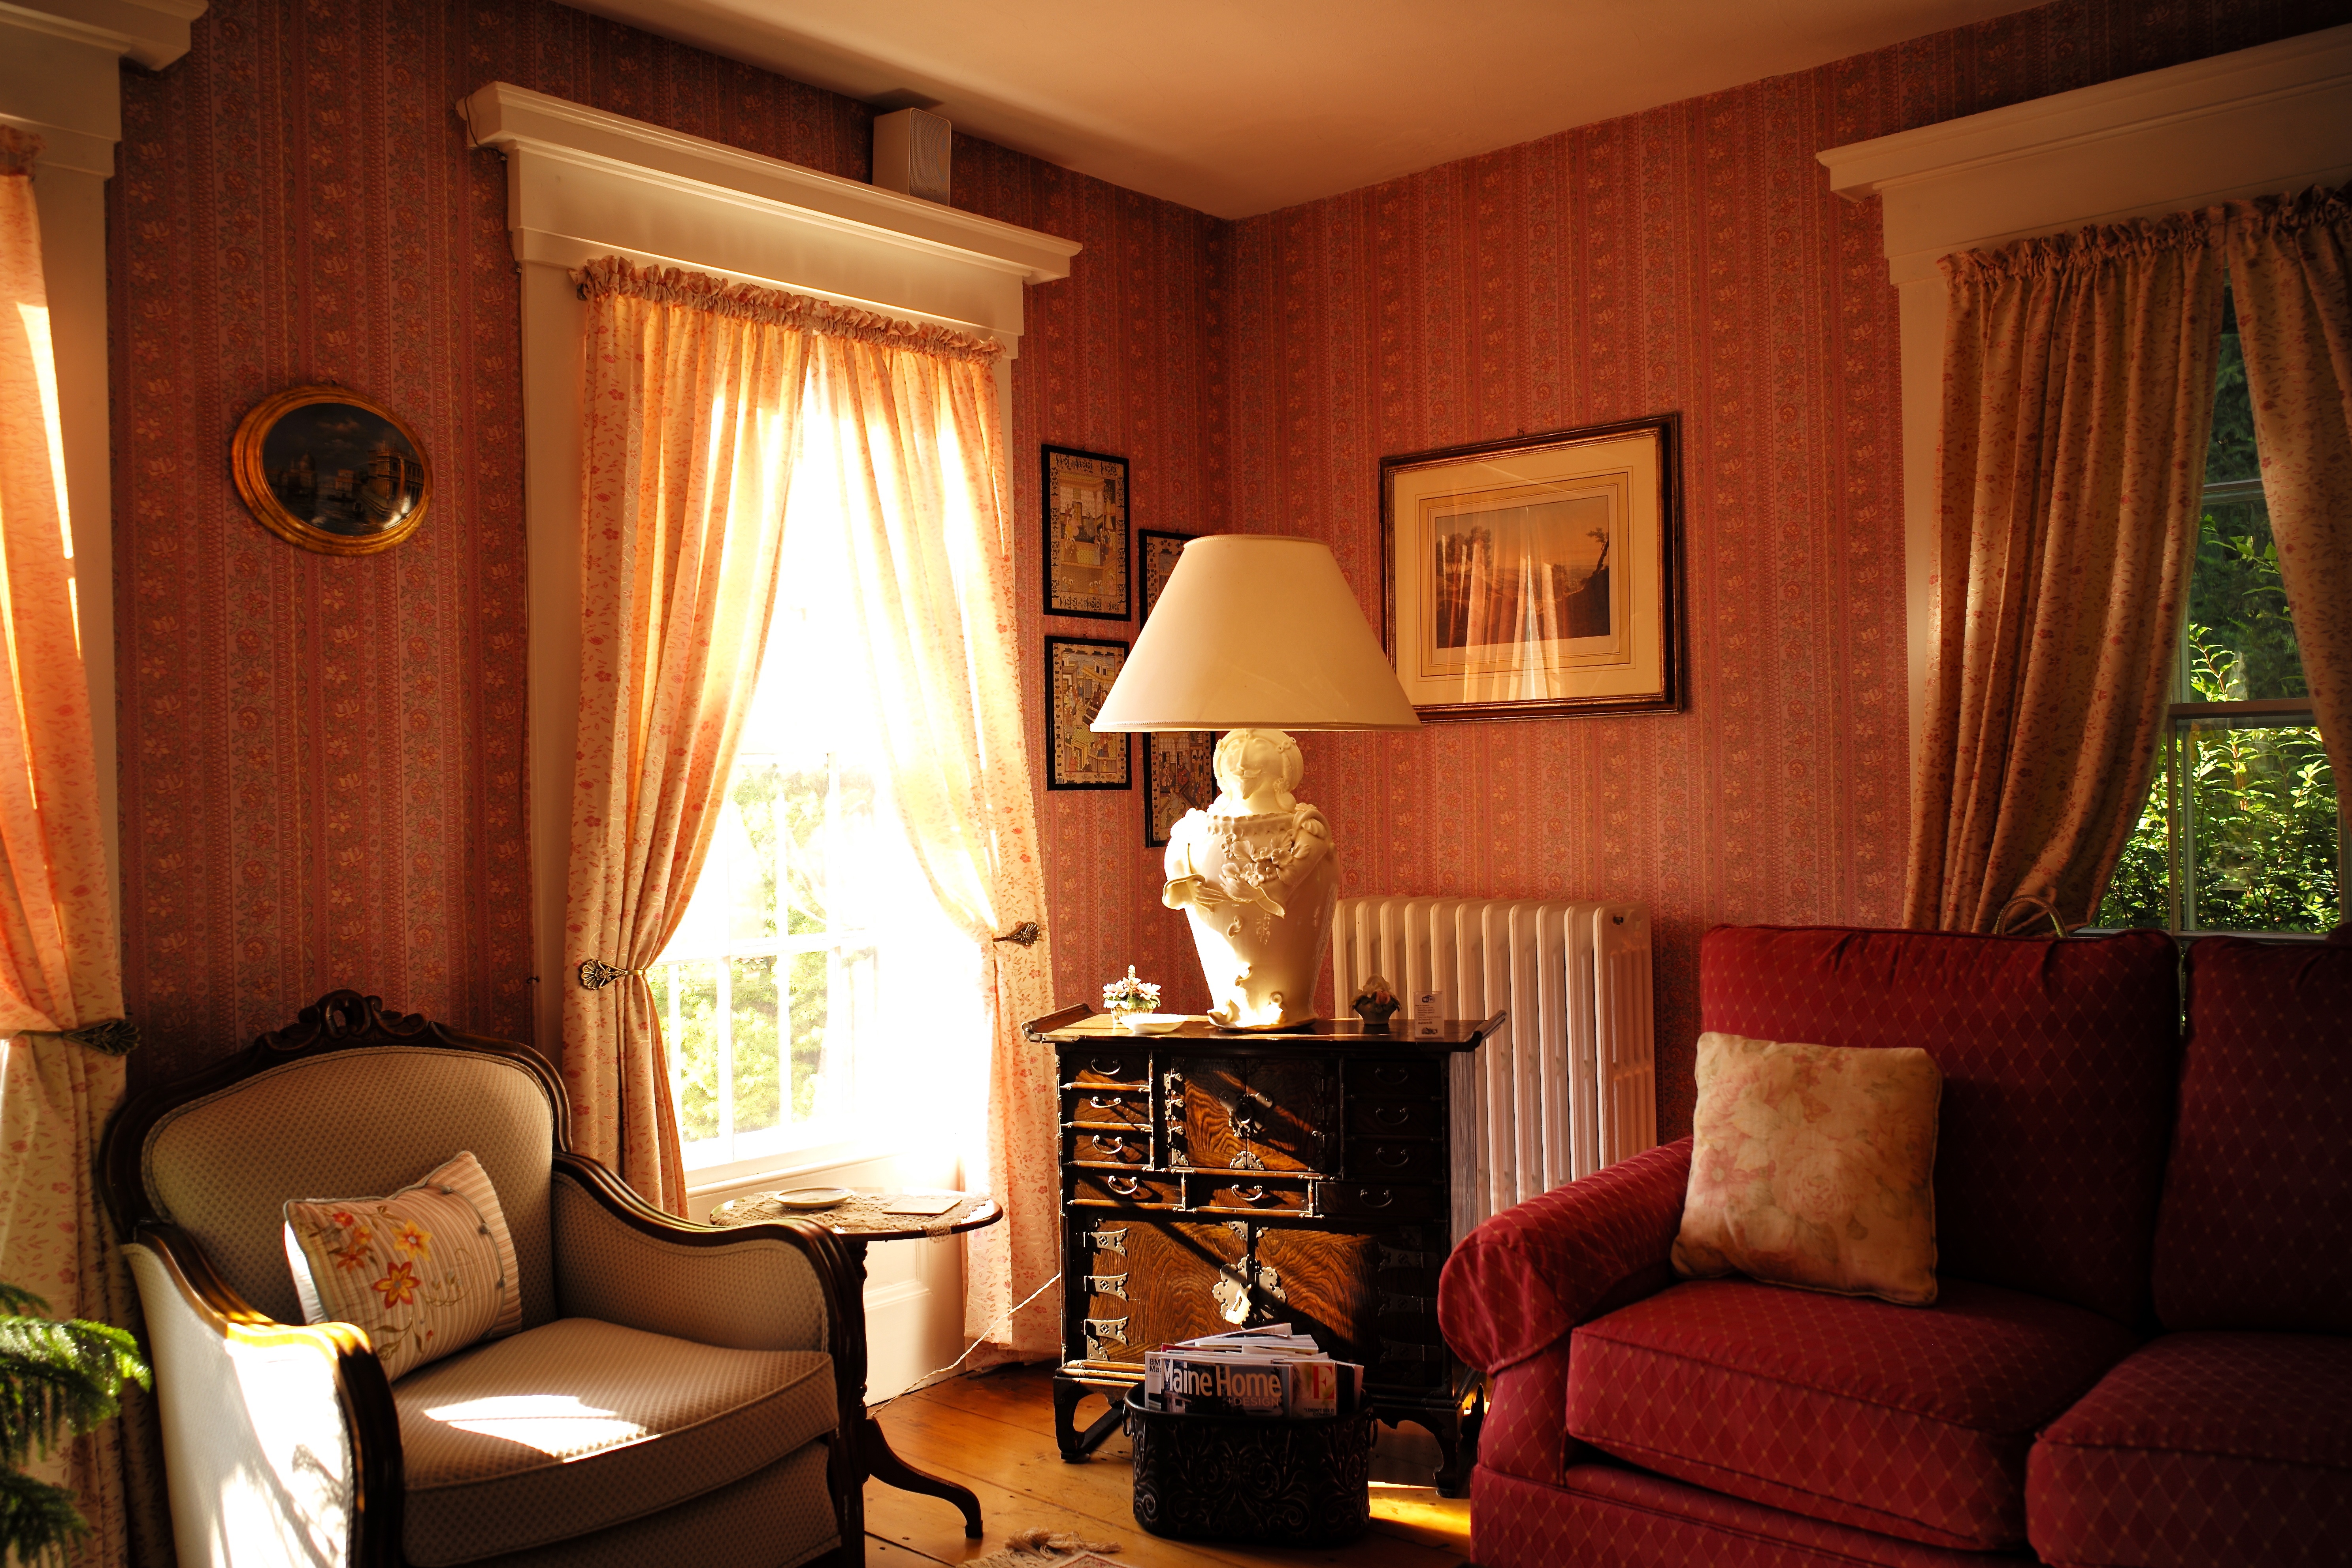
morning, interior, home, summer, cottage, usa, property, living room, historic, room, decor, interior design, m, hotel, 28, f2, estate, leica, 240, summicron, maine, suite, camden, asph, bedandbreakfast, mainestayinn